Ignatius of Loyola

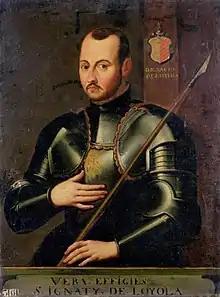
Ignatius in his armour, in a 16th-century painting

He was baptized "Íñigo" on honour of Íñigo of Oña, Abbot of Oña; the name also is a medieval Basque diminutive for "My little one". It is not clear when he began using the Latin name "Ignatius" instead of his baptismal name "Íñigo". Historian Gabriel María Verd says that Íñigo did not intend to change his name, but rather adopted a name which he believed was a simple variant of his own, for use in France and Italy where it was better understood. Íñigo adopted the surname "de Loyola" in reference to the Basque village of Loyola where he was born.